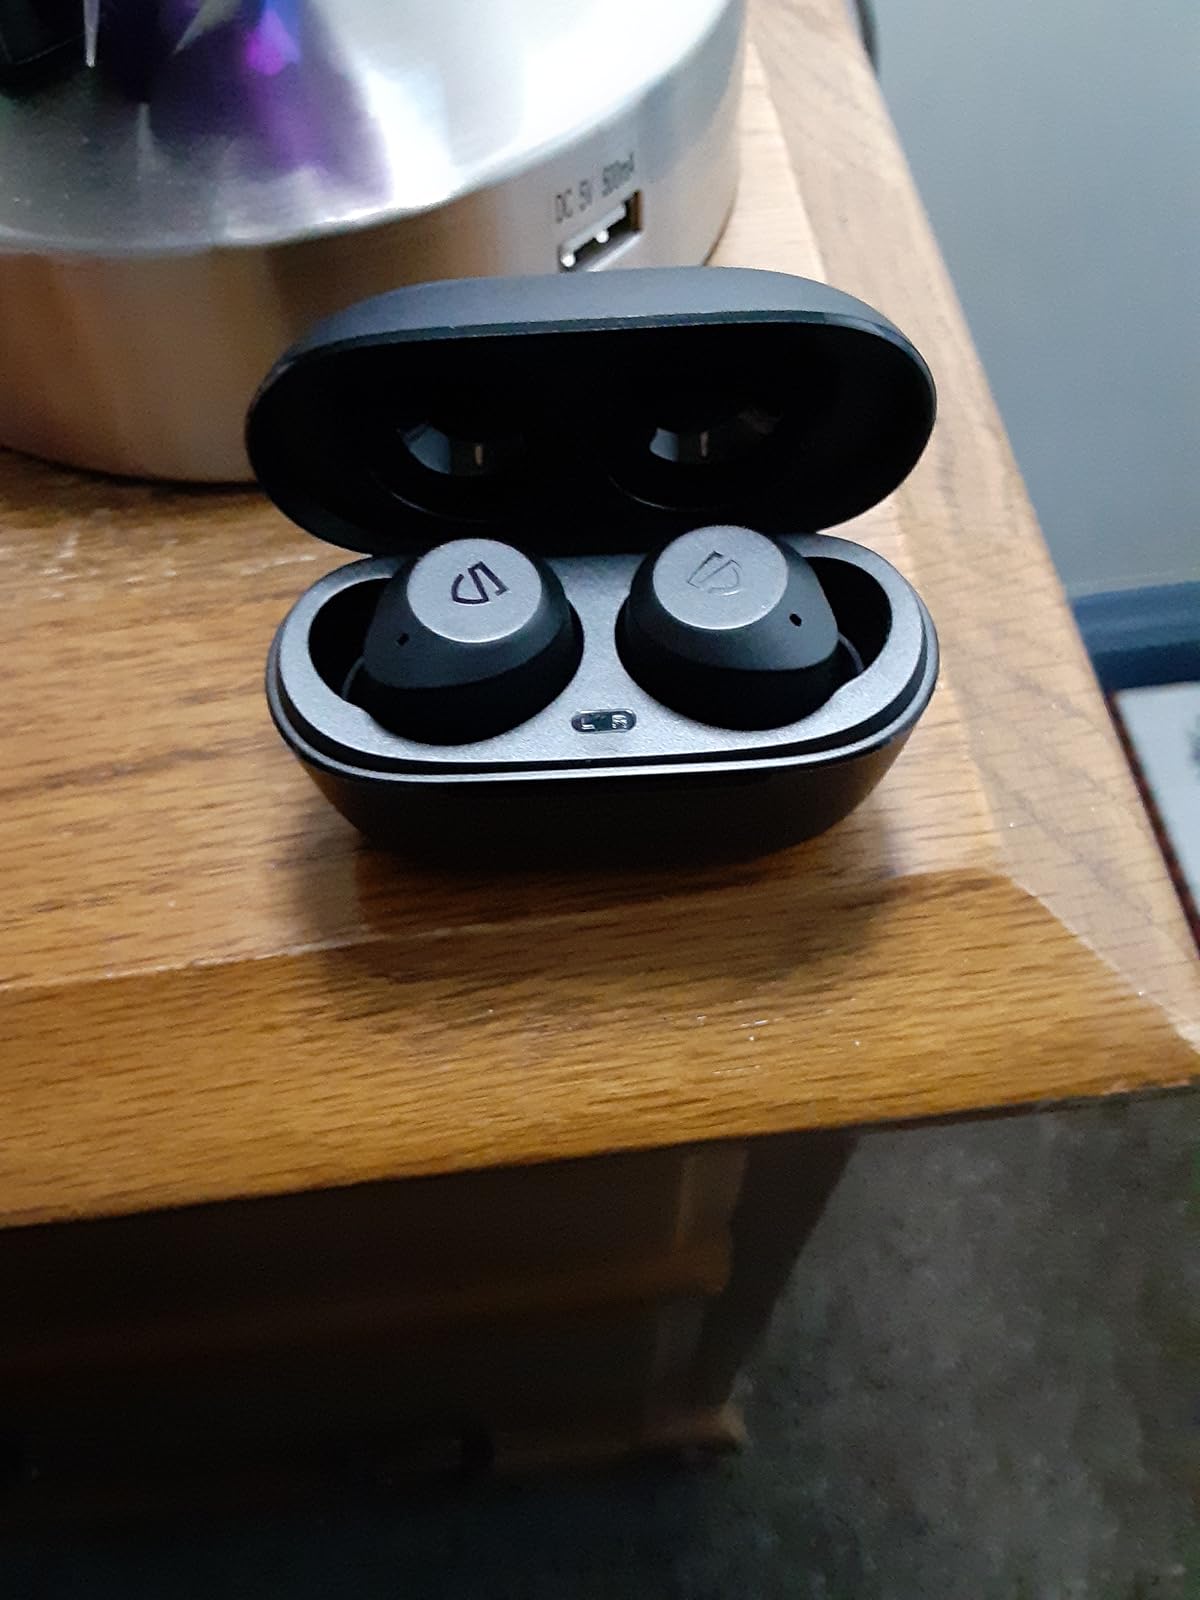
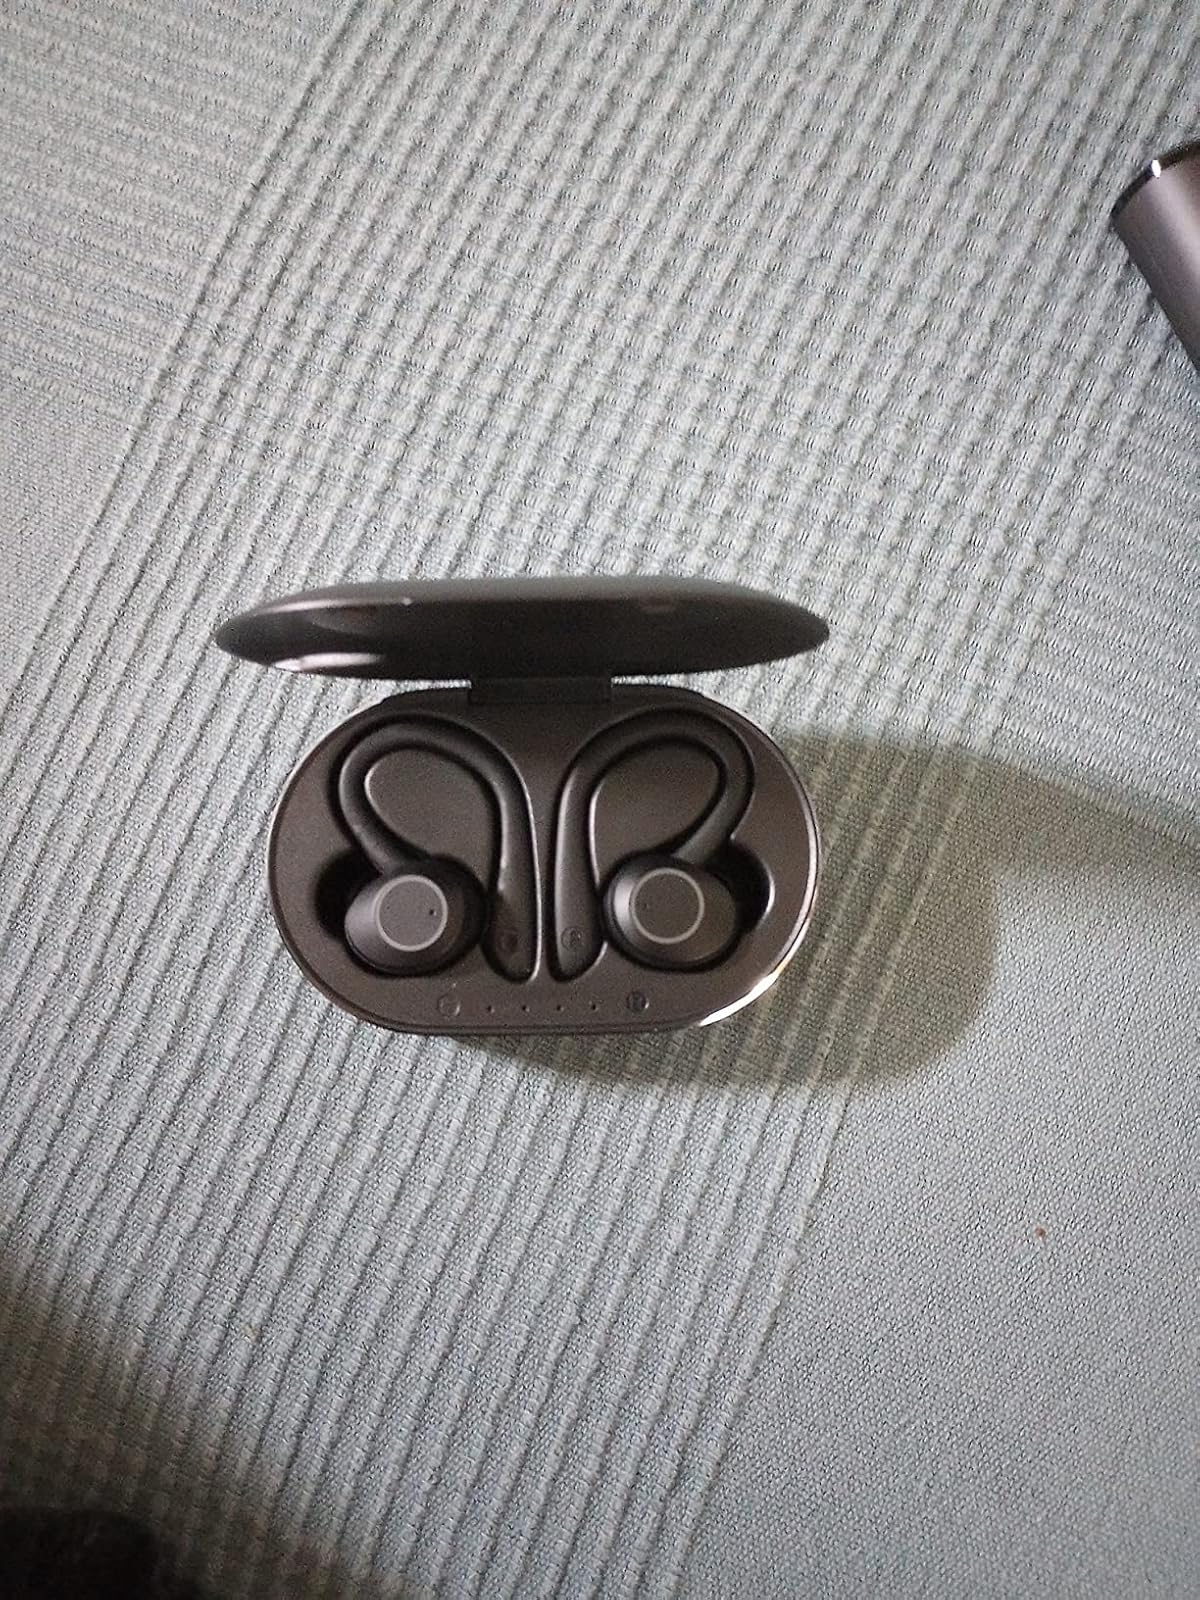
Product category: earbuds
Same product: no